Heinz Nixdorf MuseumsForum

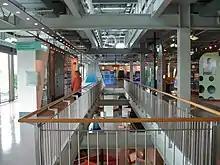
Internal view of the museum

In its permanent exhibition space, the museum presents 5,000 years of information and communications technology (ICT). In a historical journey through time, the story is presented from the origin of writing in Mesopotamia around 3,000 BC to current topics such as the Internet, artificial intelligence, and robotics. In the 6,000 square meters available, more than 5,000 exhibits can be seen, organized on two floors. The influence of information technology on society is curated in lectures, workshops and conferences. Some museum objects are available for access via an online database.